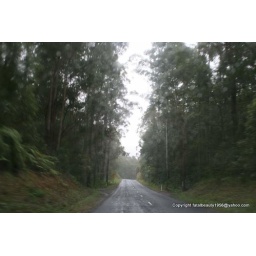
road and rain in  the forest